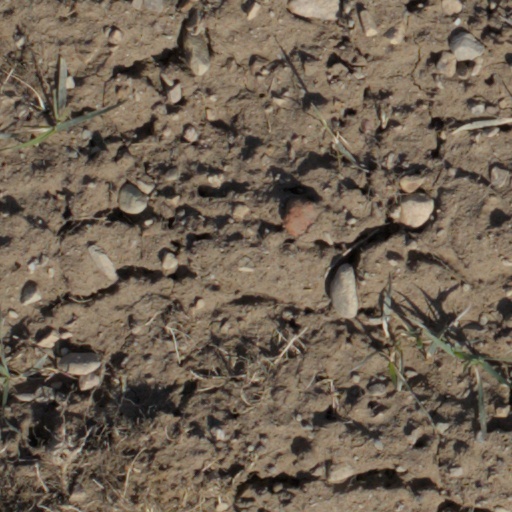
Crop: wheat